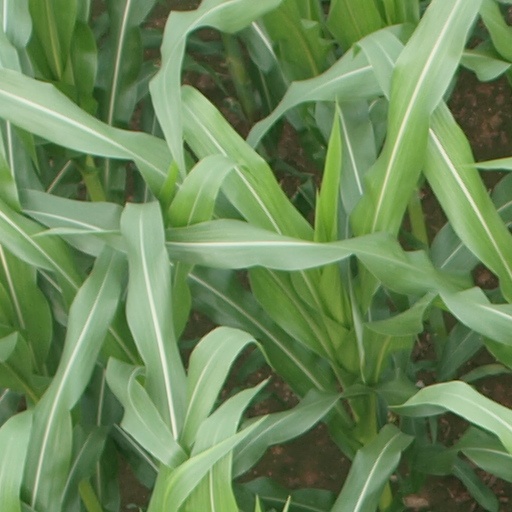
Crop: maize; corn